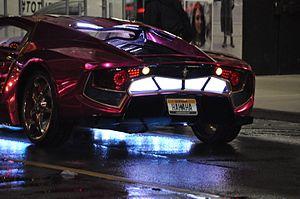
Suicide Squad ou L'Escadron suicide au Québec, est un film américain, sur une équipe de super-vilains réalisé par David Ayer, sorti en 2016.